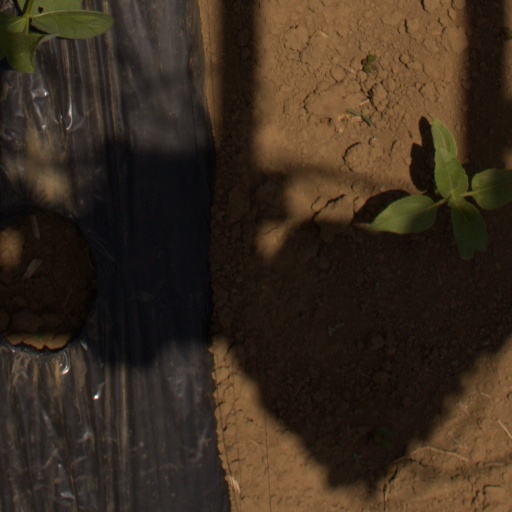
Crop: Jerusalem artichoke